Tatjana Matić

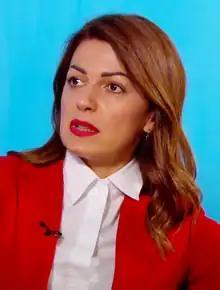
Matić in 2015

Tatjana Matić (born 2 July 1972) is a Serbian politician who served as minister of trade, tourism and telecommunications from 2020 to 2022. A member of the Social Democratic Party of Serbia (SDPS), she served as state secretary in the first cabinet of Ana Brnabić.